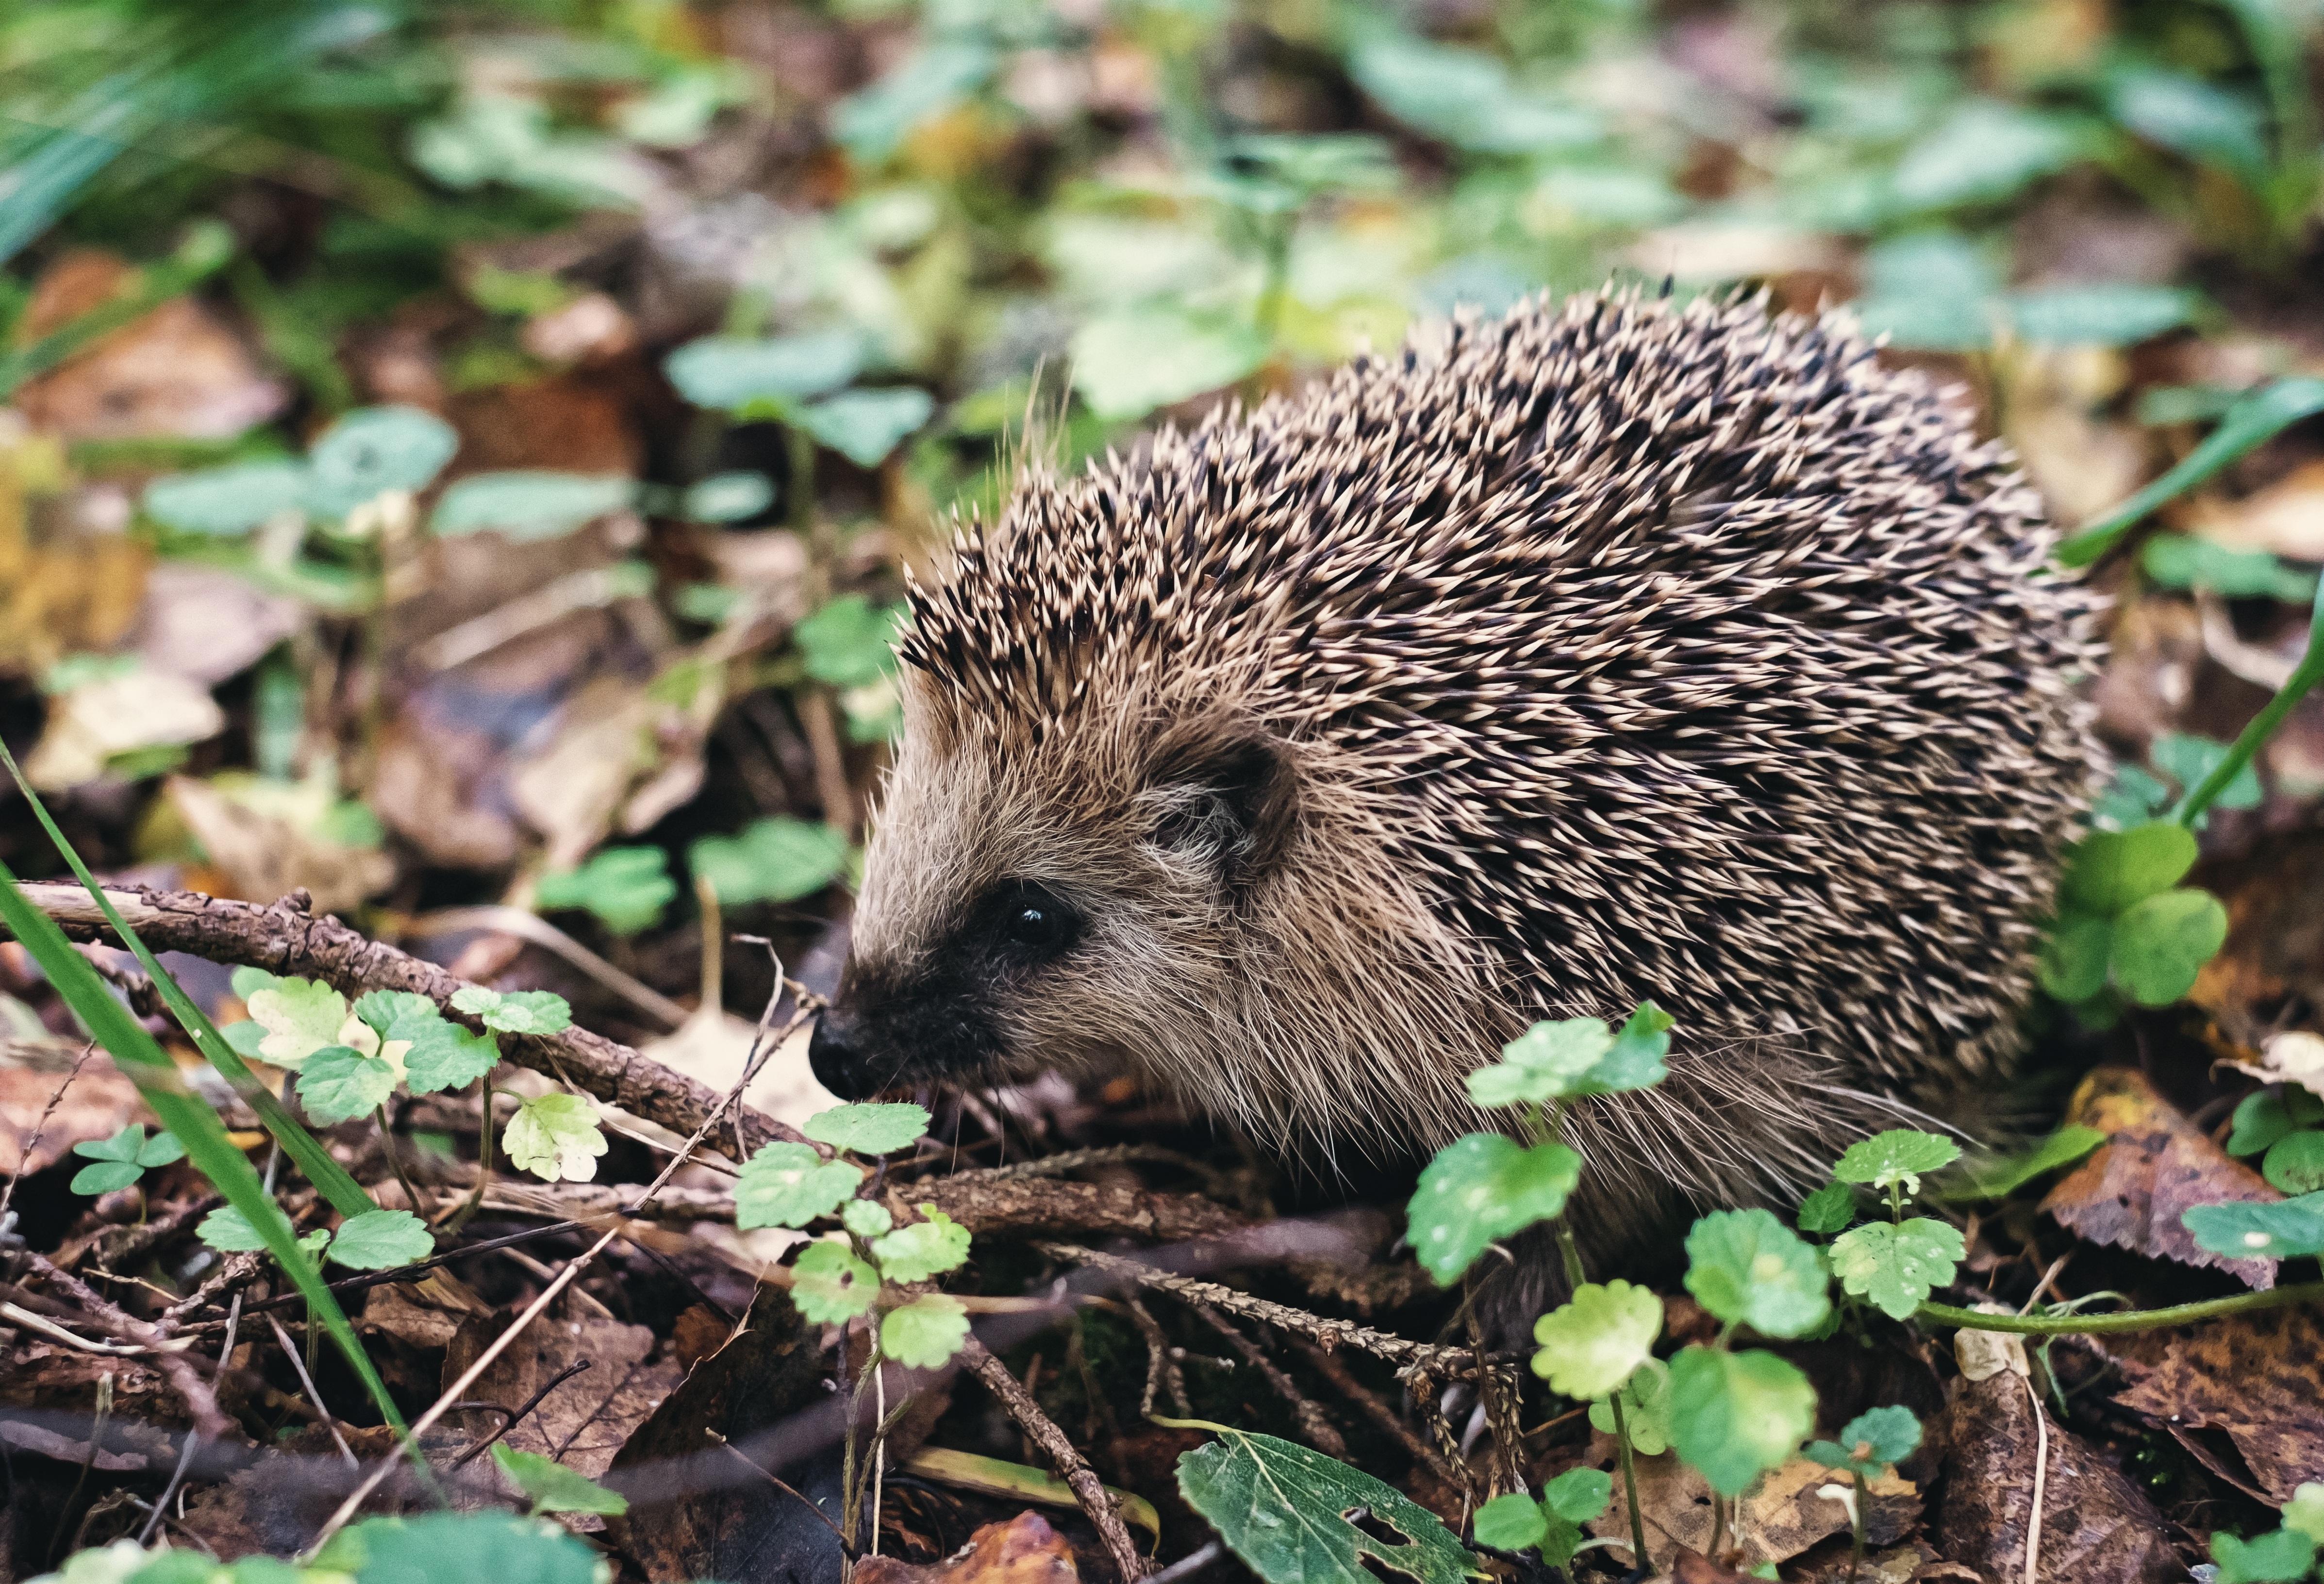
nature, forest, grass, needle, animal, summer, wildlife, foliage, mammal, closeup, rodent, fauna, hedgehog, vertebrate, living nature, barb, crew cut, echidna, erinaceidae, domesticated hedgehog